Tam Nakano

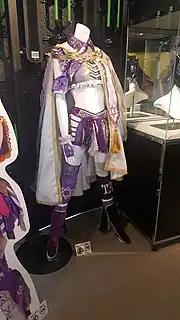
Tauchi's ring gear in Stardom's pop-up Tokyo store in November 2021

On March 3, 2021, at All Star Dream Cinderella, Nakano defeated Giulia in a Hair vs. Hair match for the Wonder of Stardom Championship, which was her first singles title in the promotion. On December 29 at Stardom Dream Queendom, she was defeated by Saya Kamitani in a match for the title, ending her reign with 301 days.